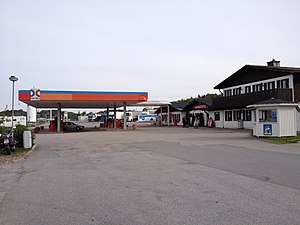
OKQ8 / Brændstoftyper til salg på OKQ8-stationer
OKQ8 i Håby
OK-Q8 AB er et svensk aktieselskab, som siden 1999 har drevet Sveriges største kæde af tankstationer, siden 2000 under varemærket OKQ8. Den ene halvdel af firmaet ejes af OK Ekonomisk förening, og den anden halvdel af det kuwaitiske, stajsejede olieselskab, Q8, og driver de stationer, som OK hhv. Q8 tidligere drev hver for sig på de områder, hvor en fritstående OK-forening ikke kan fungere.